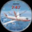
Label: airplane